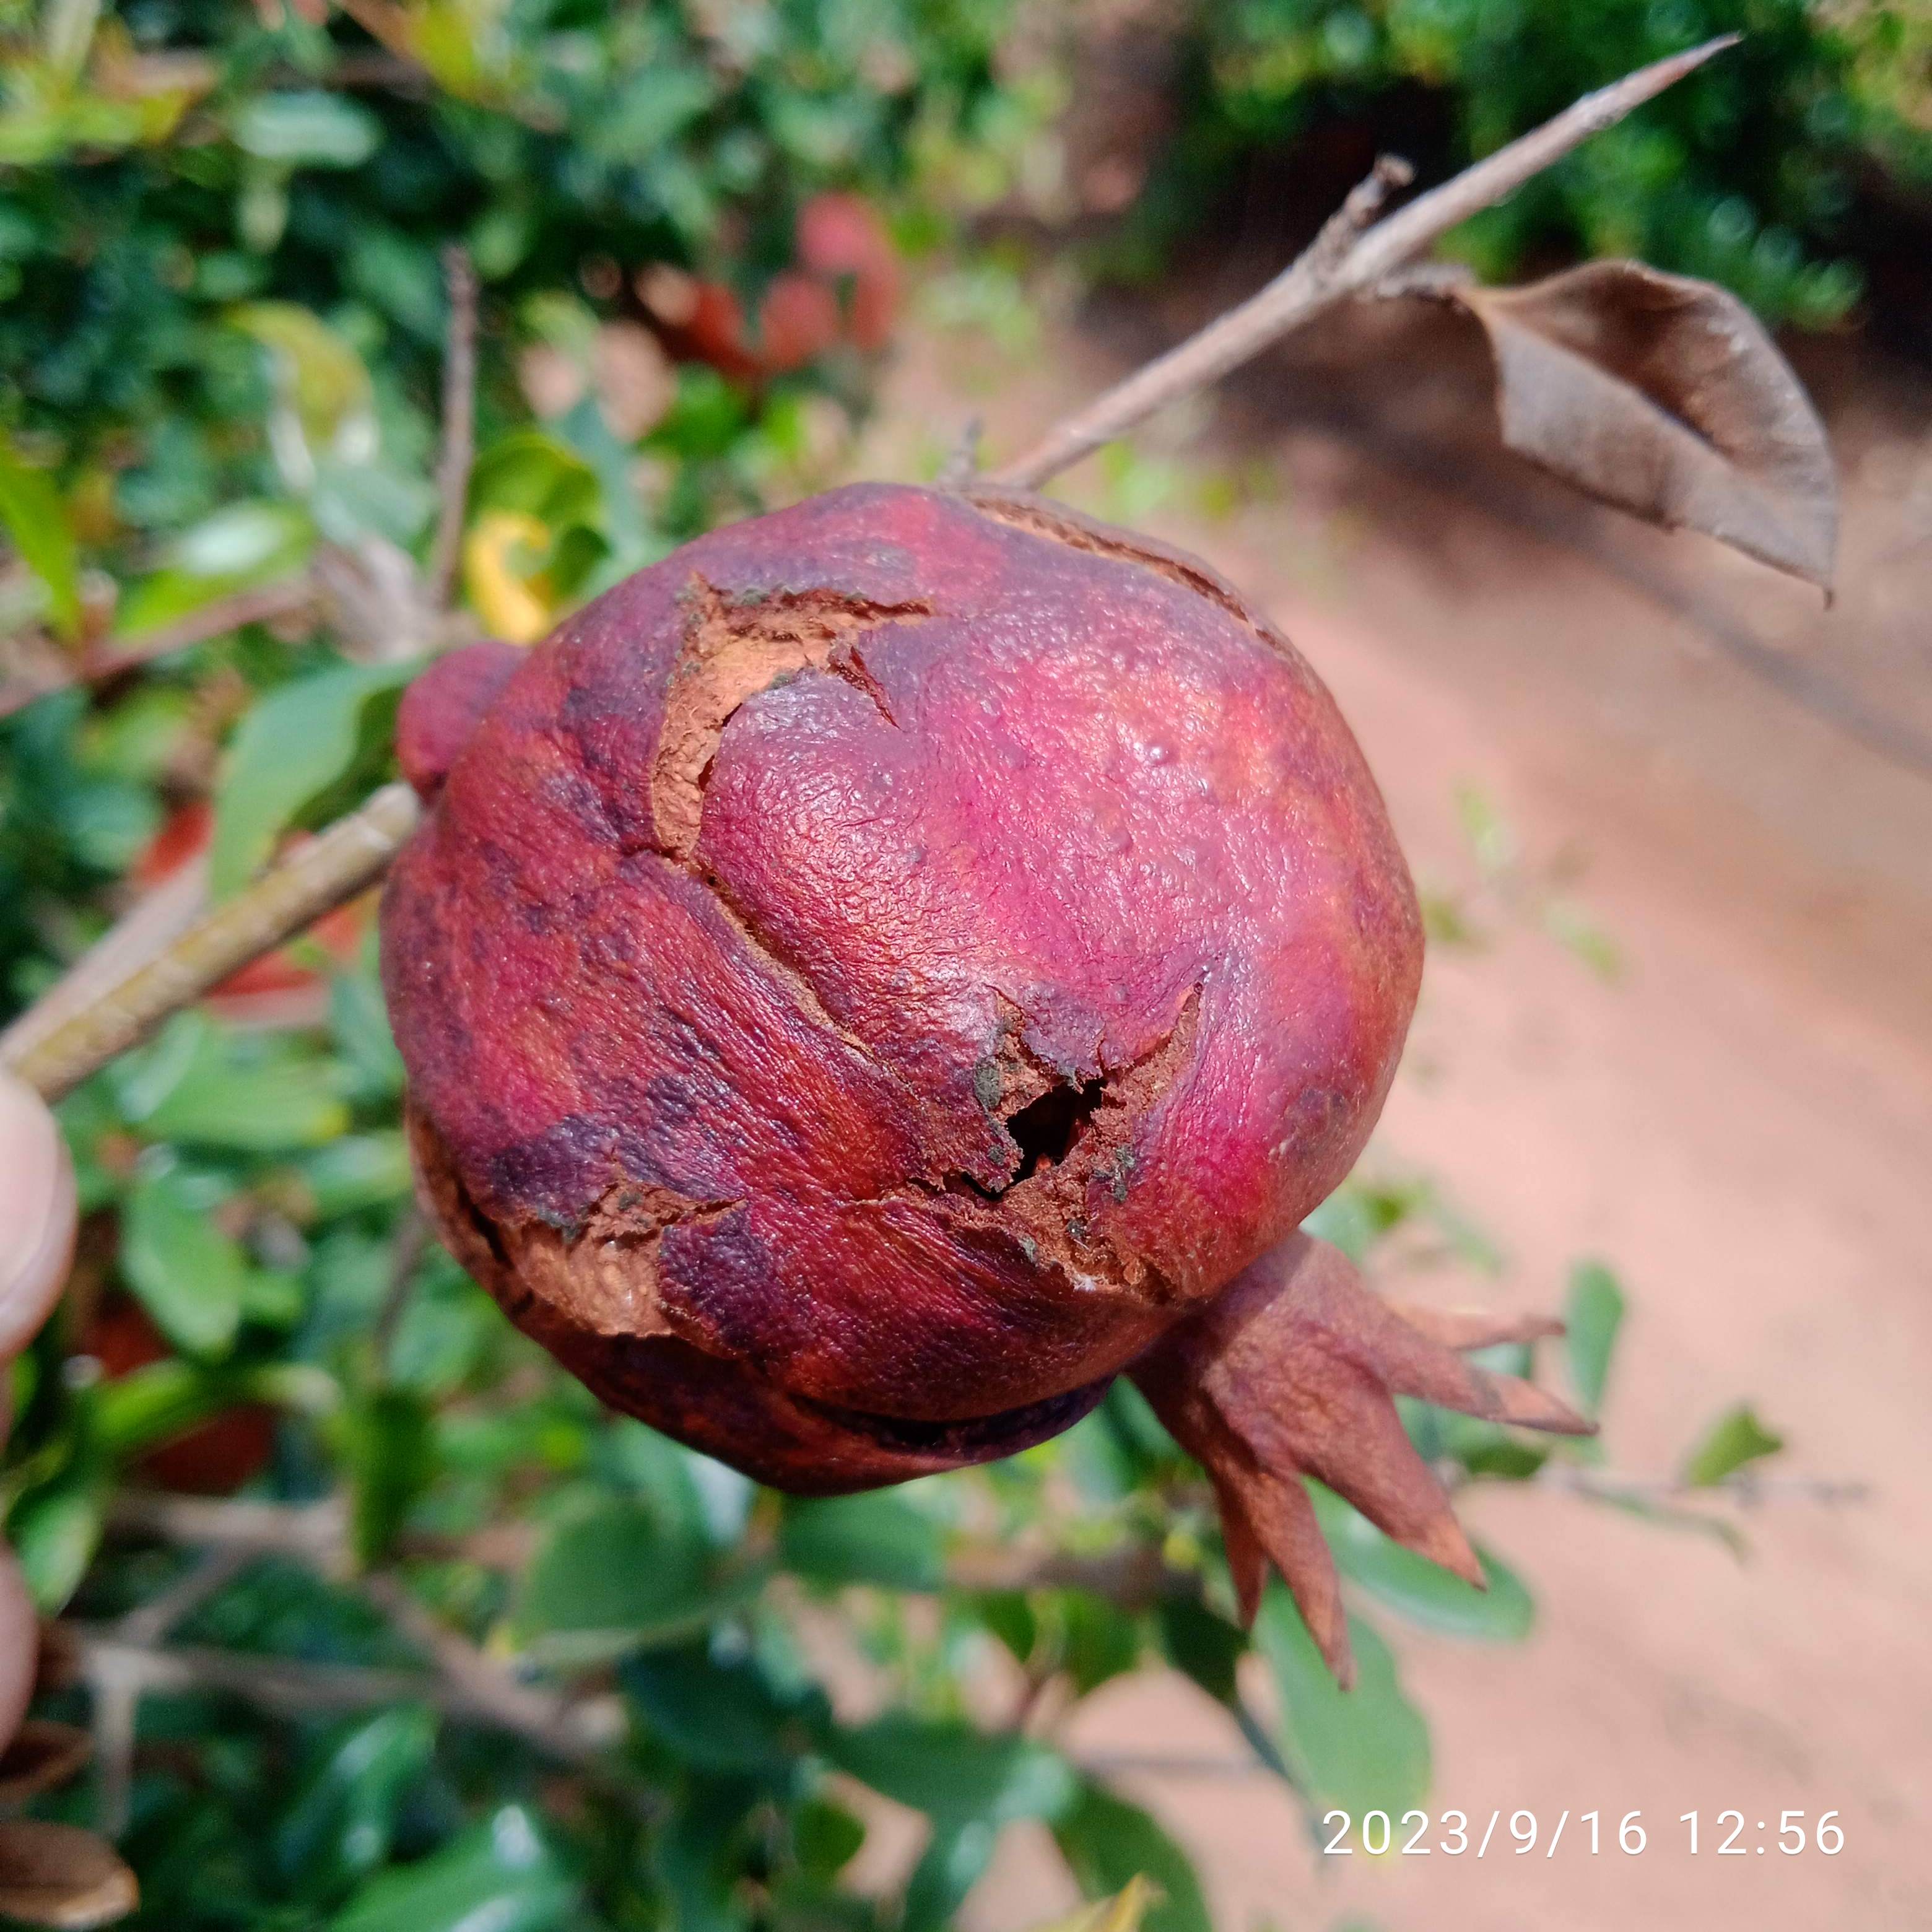
Label: Alternaria